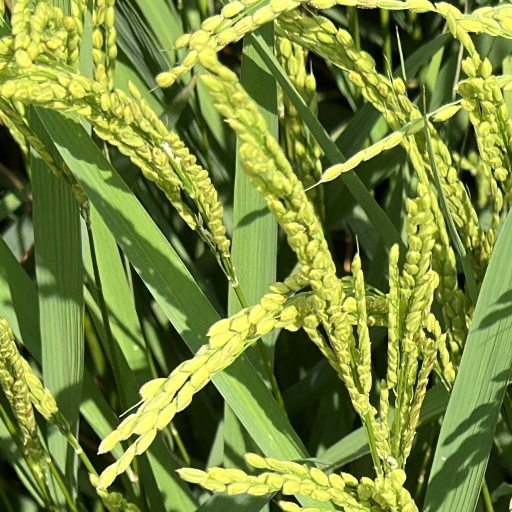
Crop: rice